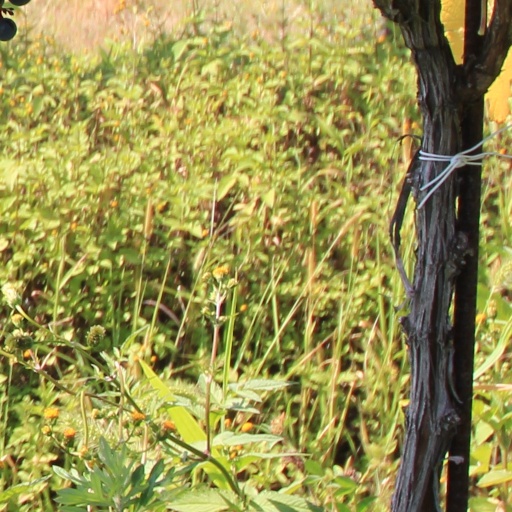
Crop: grape